Robert Proust

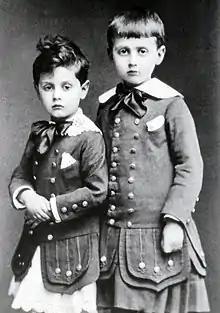
Robert and Marcel Proust. Modeste Chambay, 1877.

Robert Emile Sigismond Léon Proust (24 May 1873 – 29 May 1935) was a French urologist and gynaecologist and the younger brother of the writer Marcel Proust.